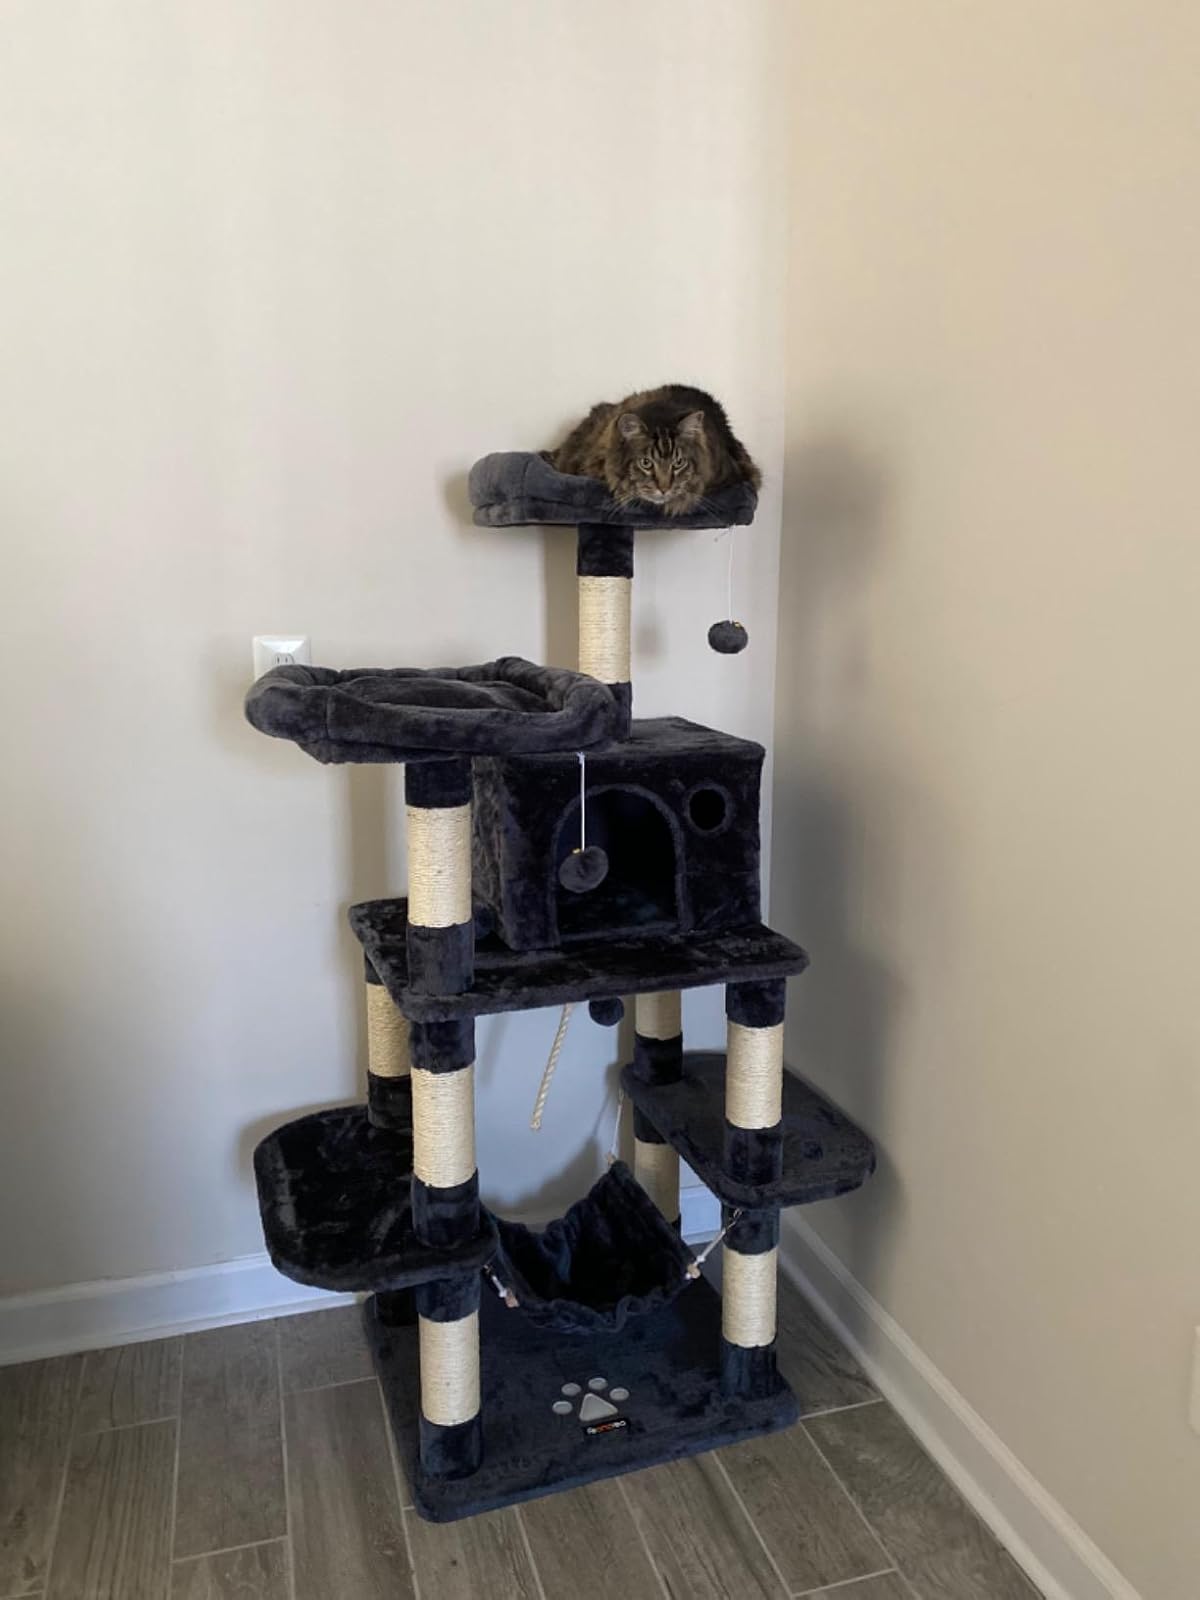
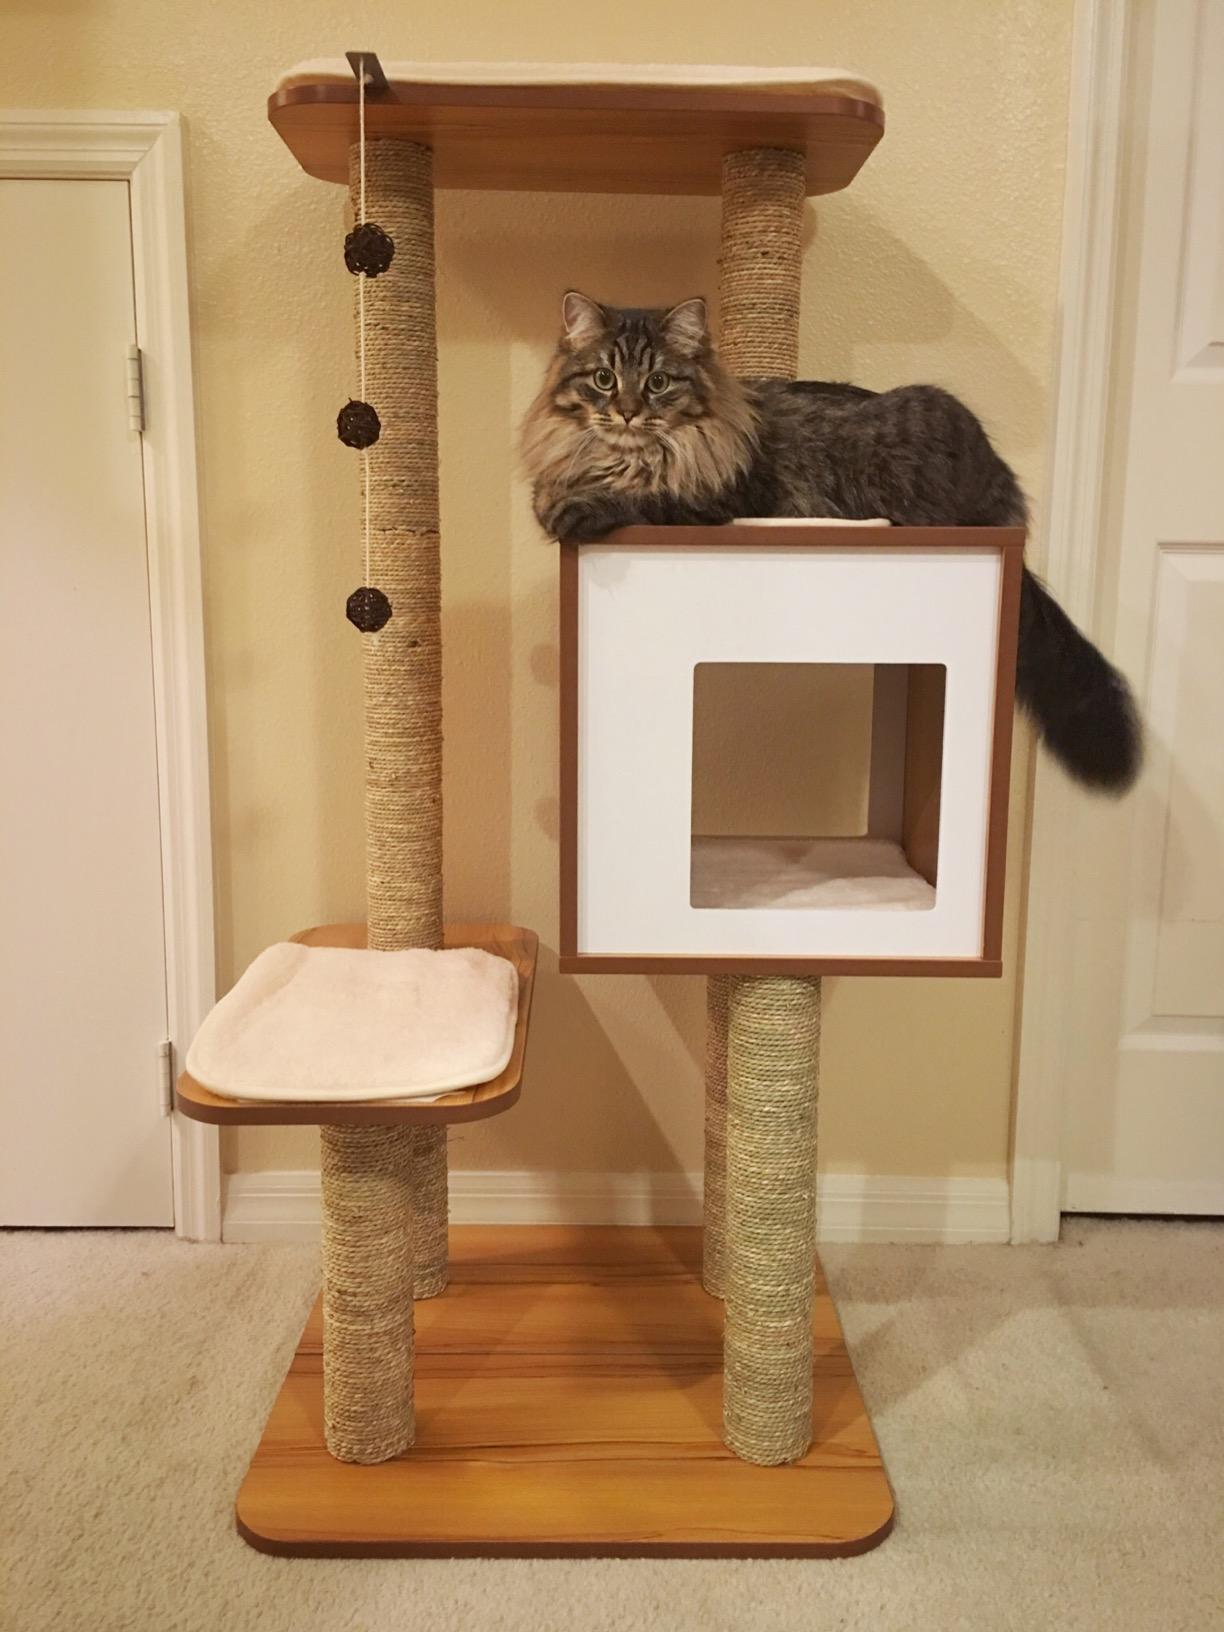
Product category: items_cat tree
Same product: no